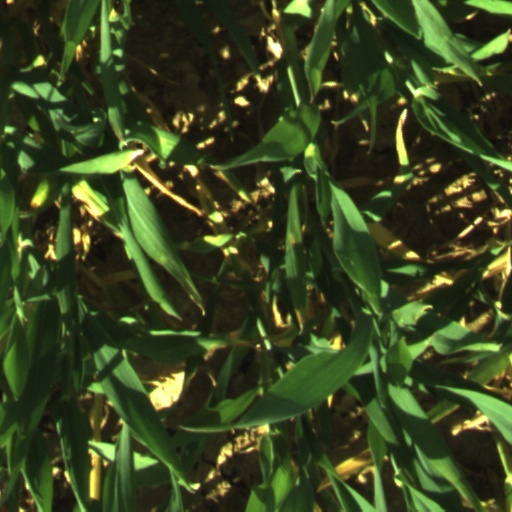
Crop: wheat